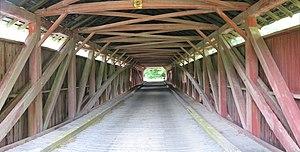
Le pont couvert d'Hillsgrove est un pont couvert en bois situé à Hillsgrove Township, dans le comté de Sullivan en Pennsylvanie.